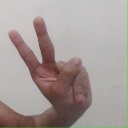
अक्षर: ऐ